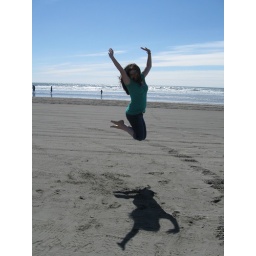
Angela jumping at the beach in Ocean Shores, WA